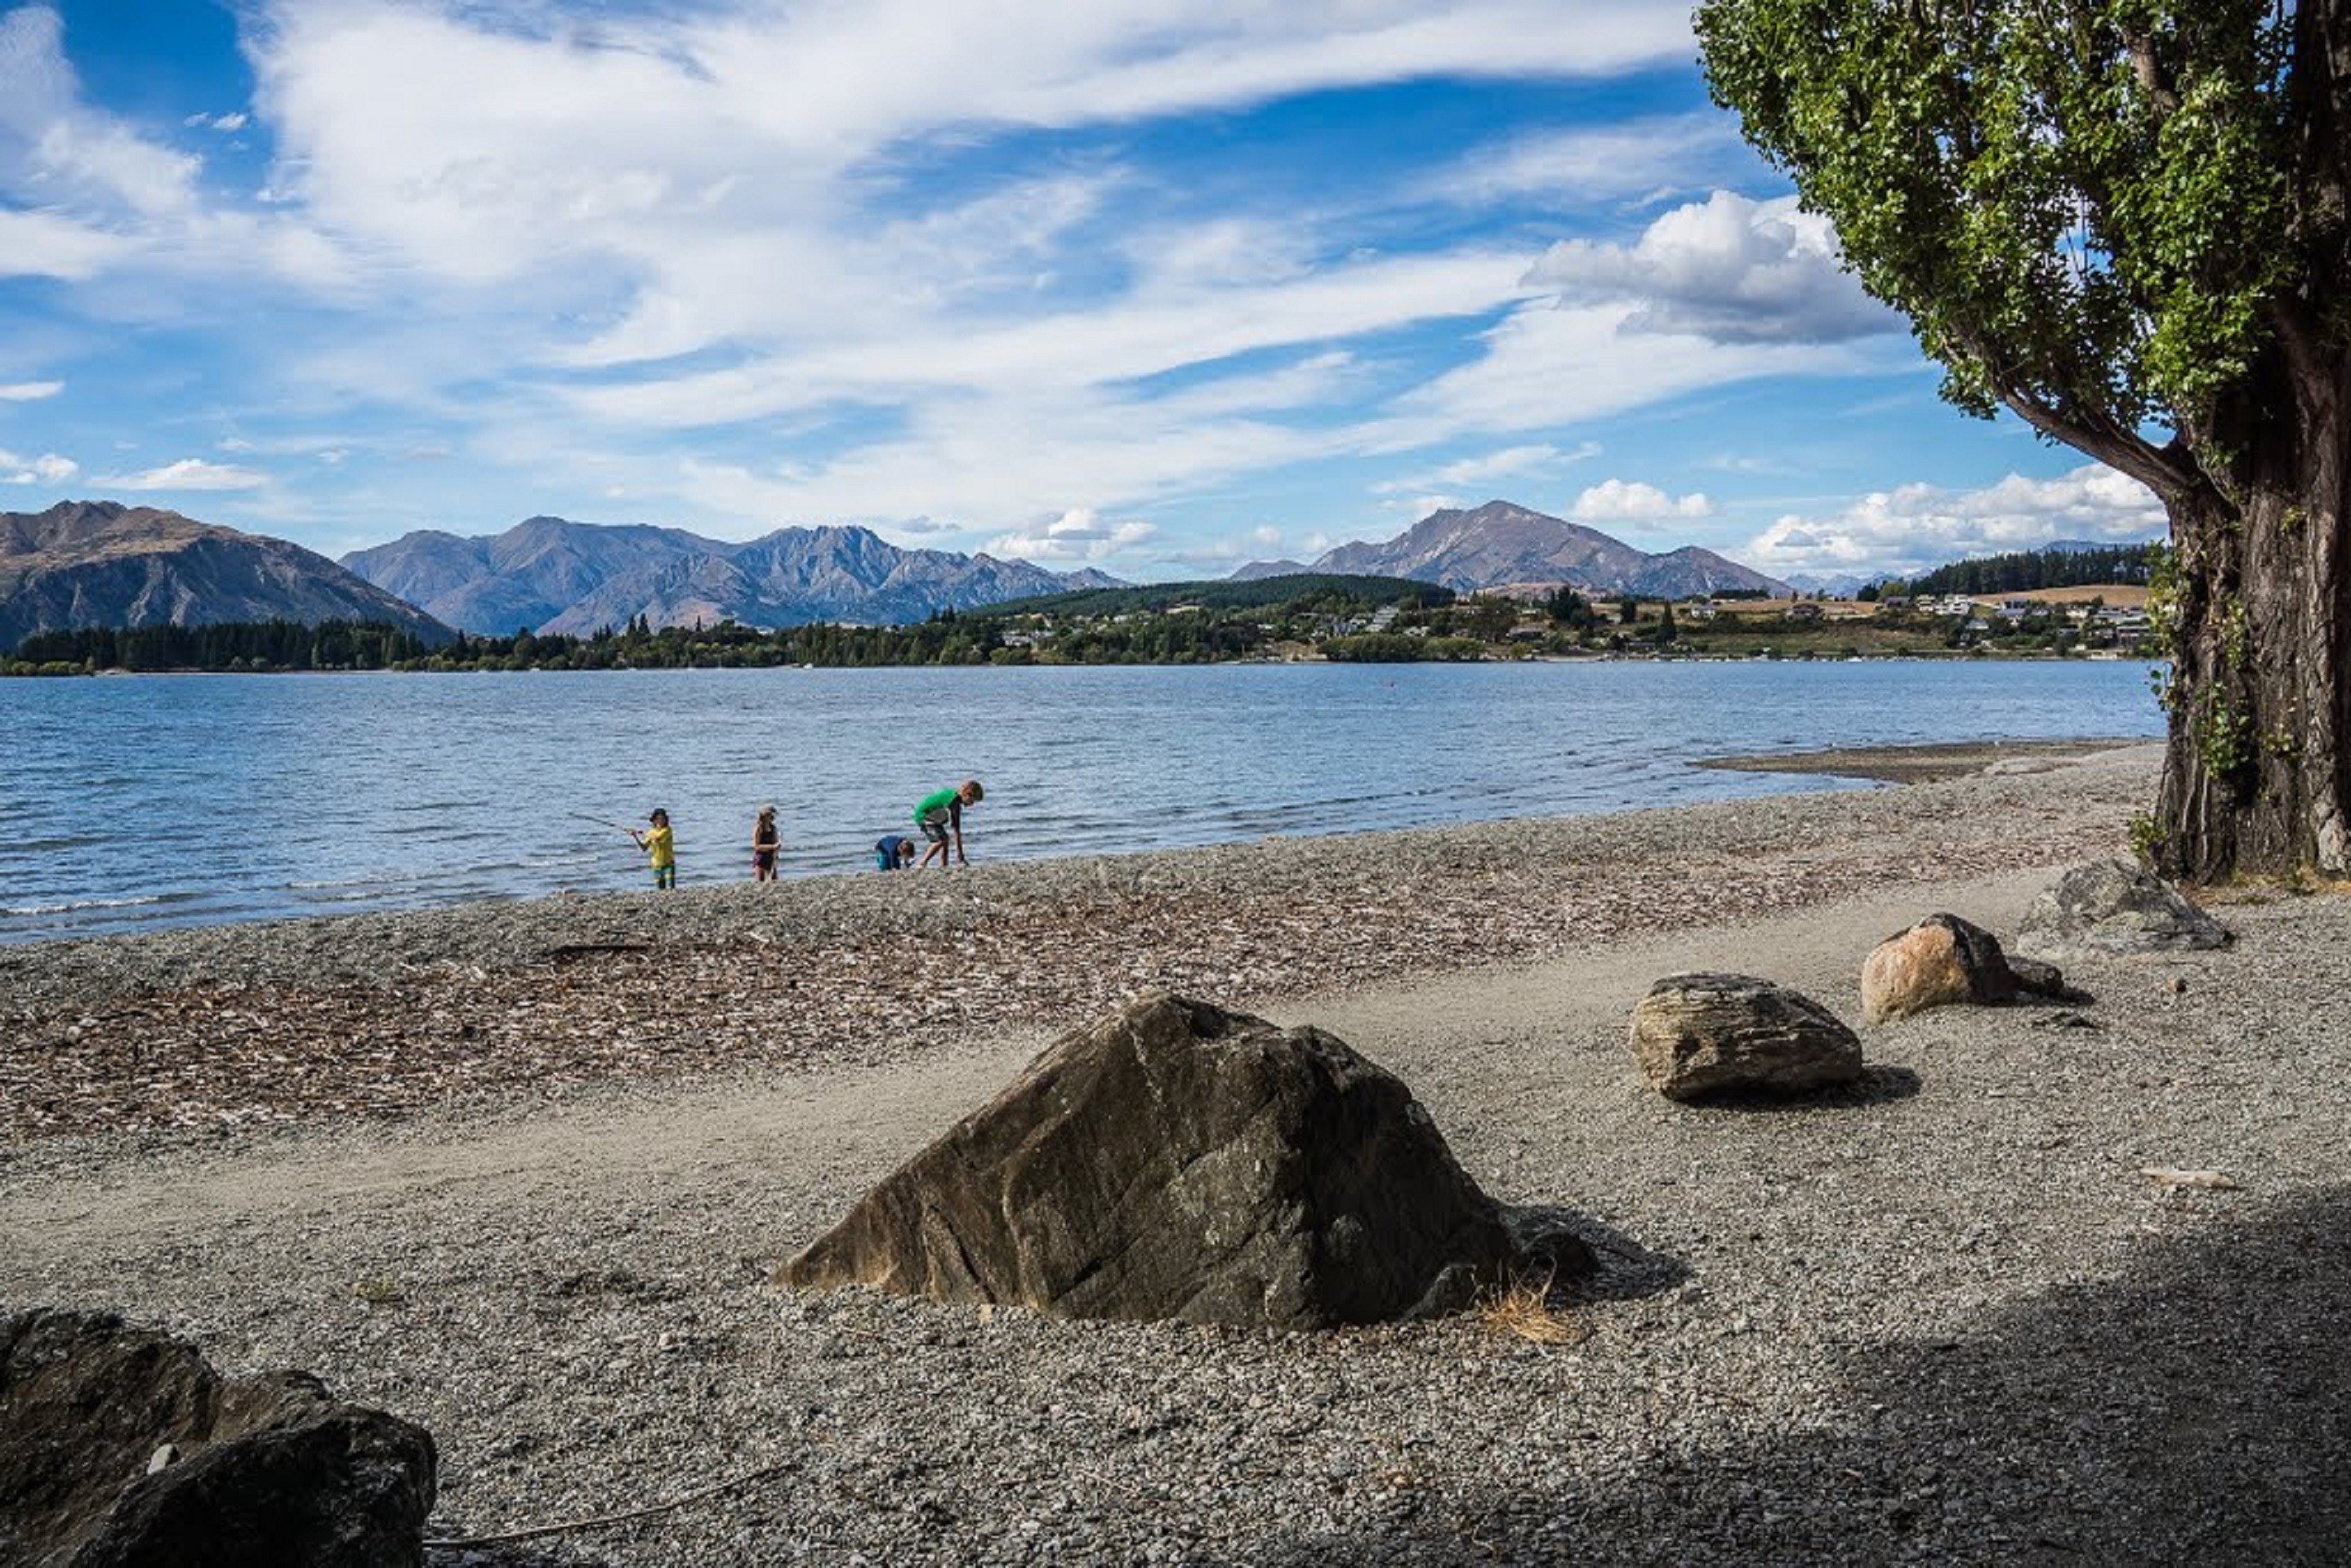
beach, landscape, sea, coast, water, nature, outdoor, sand, rock, ocean, cloud, sky, shore, lake, summer, vacation, travel, cove, bay, tourism, leisure, body of water, mountains, new zealand, wanaka, lake wanaka